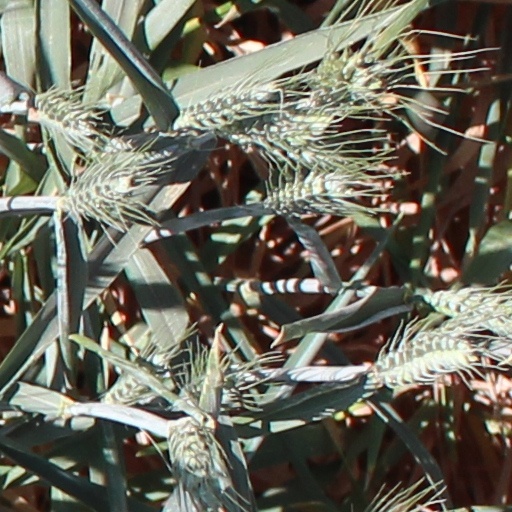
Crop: wheat